Bandura

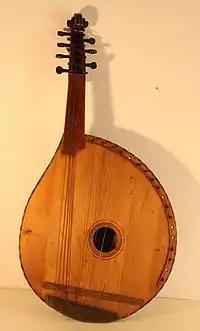
A traditional bandura by an unknown master. 20th century. Ukraine. Sumy region. National Museum of Folk Architecture and Life of Ukraine (Pyrohiv)

The instrument was originally a diatonic instrument and, despite the addition of chromatic strings in the 1920s, it has continued to be played as a diatonic instrument. Most contemporary concert instruments have a mechanism that allows for rapid re-tuning of the instrument into different keys. These mechanisms were first included in concert instruments in the late 1950s. Significant contributions to modern bandura construction were made by Khotkevych, Leonid Haydamaka, Peter Honcharenko, Skliar, Herasymenko and William Vetzal.